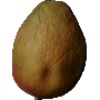
Label: Papaya 1